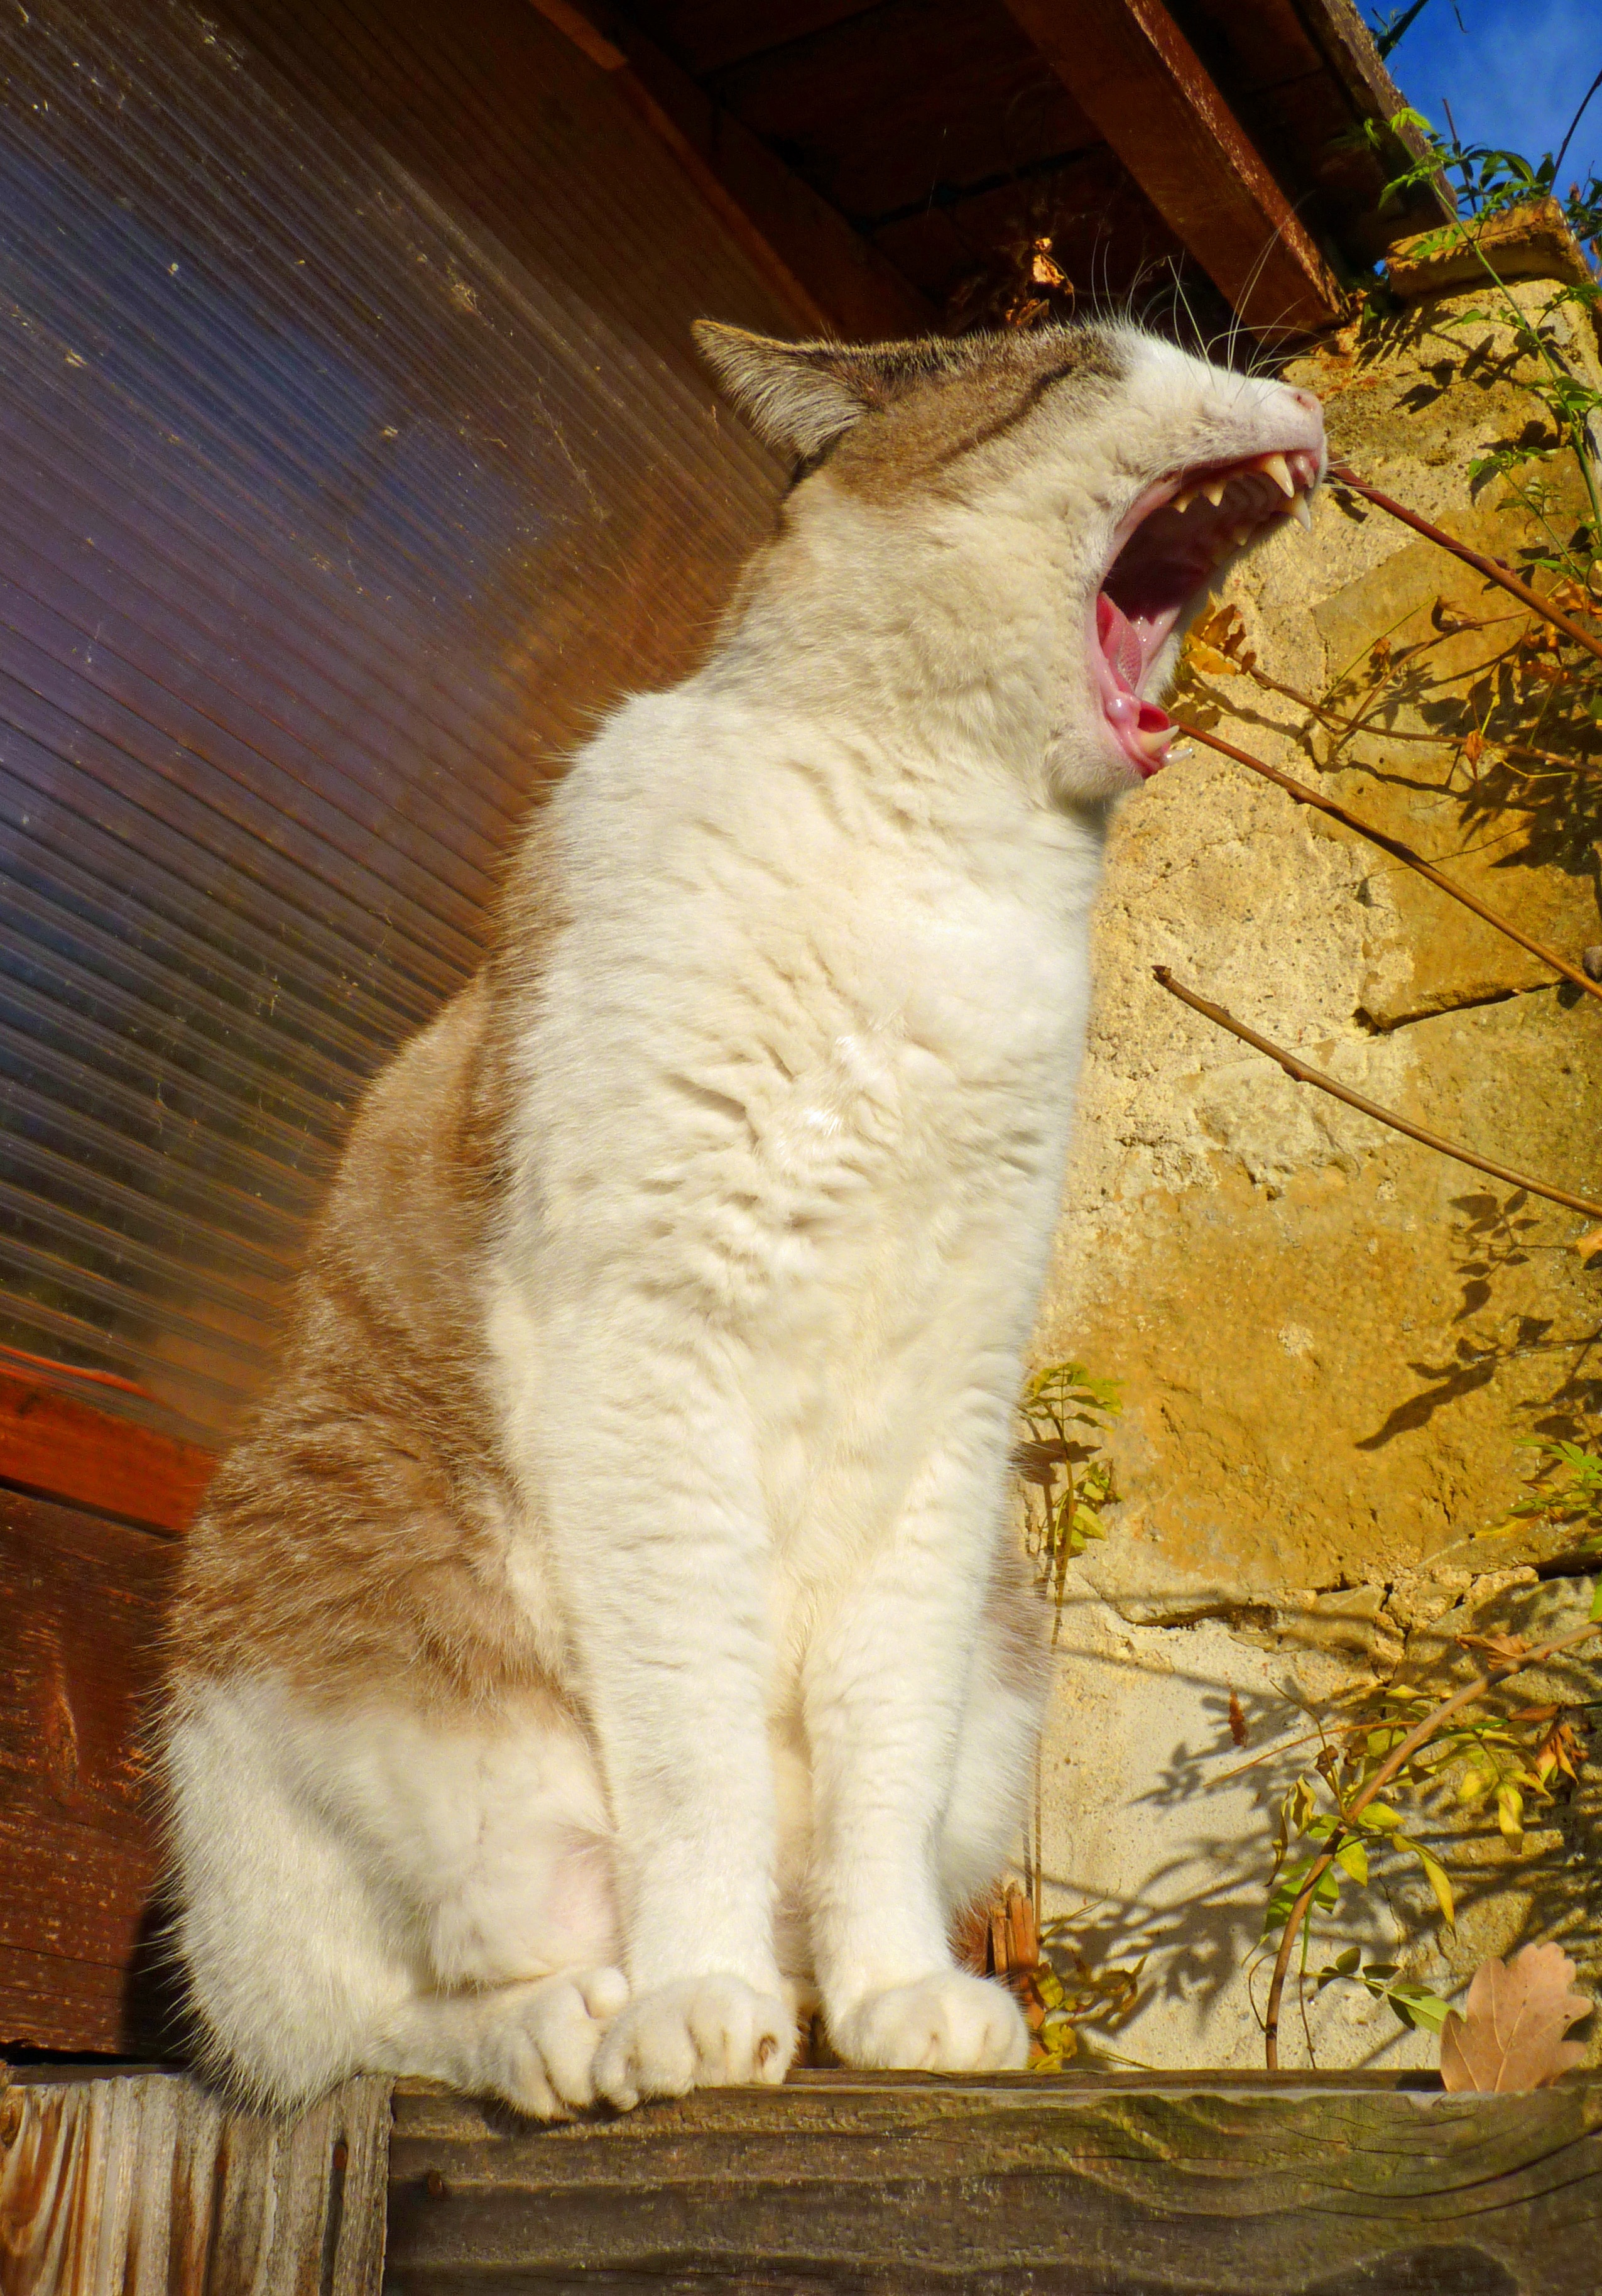
animal, cat, feline, mammal, domestic animal, whiskers, animals, vertebrate, small to medium sized cats, cat like mammal, baille